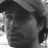
Emotion: neutral